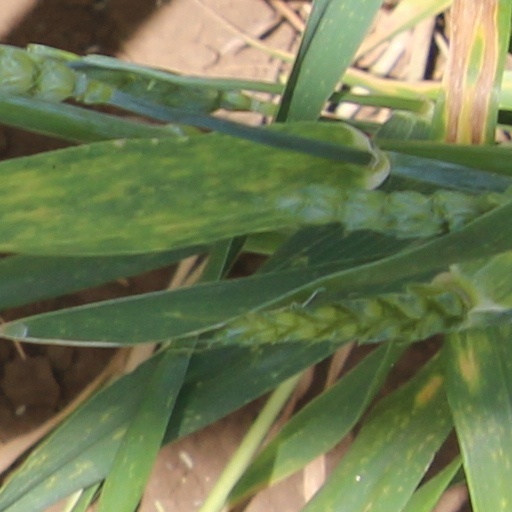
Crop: wheat